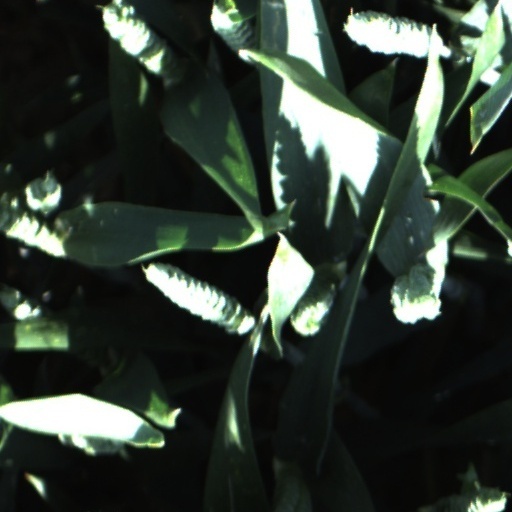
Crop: wheat